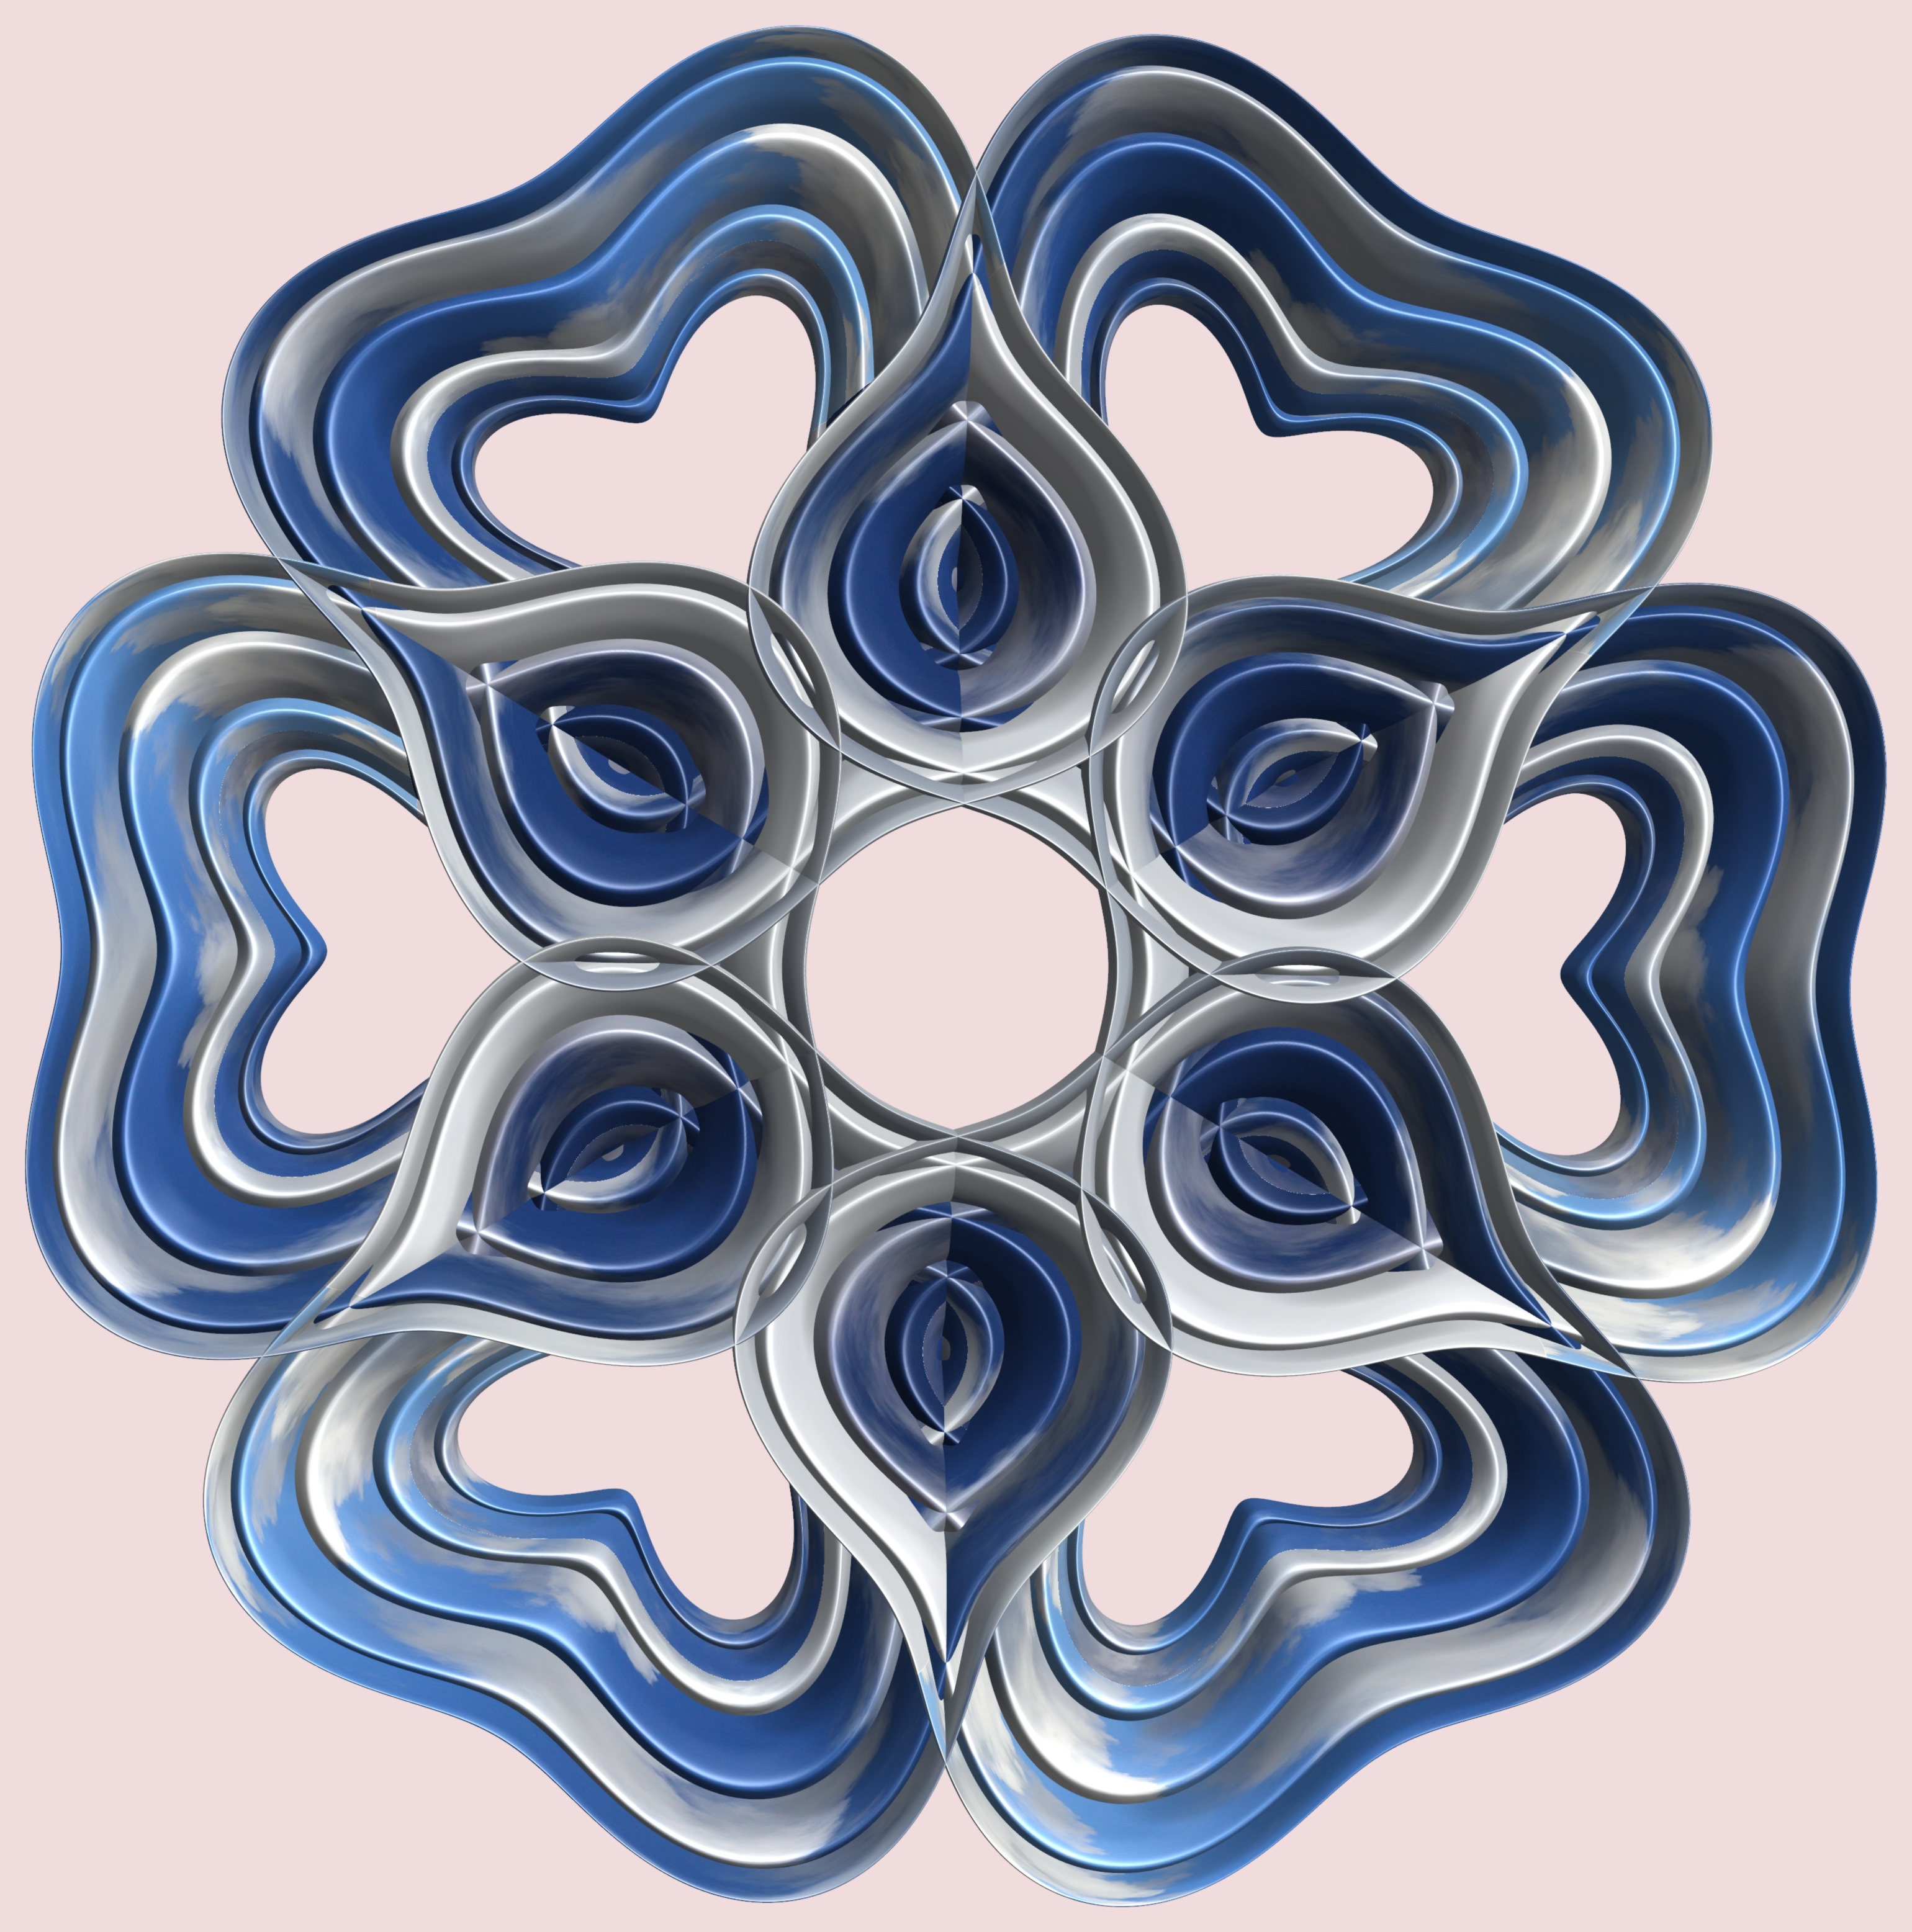
structure, texture, pattern, line, blue, circle, font, illustration, design, symmetry, 3d, graphic, shape, torus, mathematica, cg, parametricplot3d, code, program, algorithm, mapping